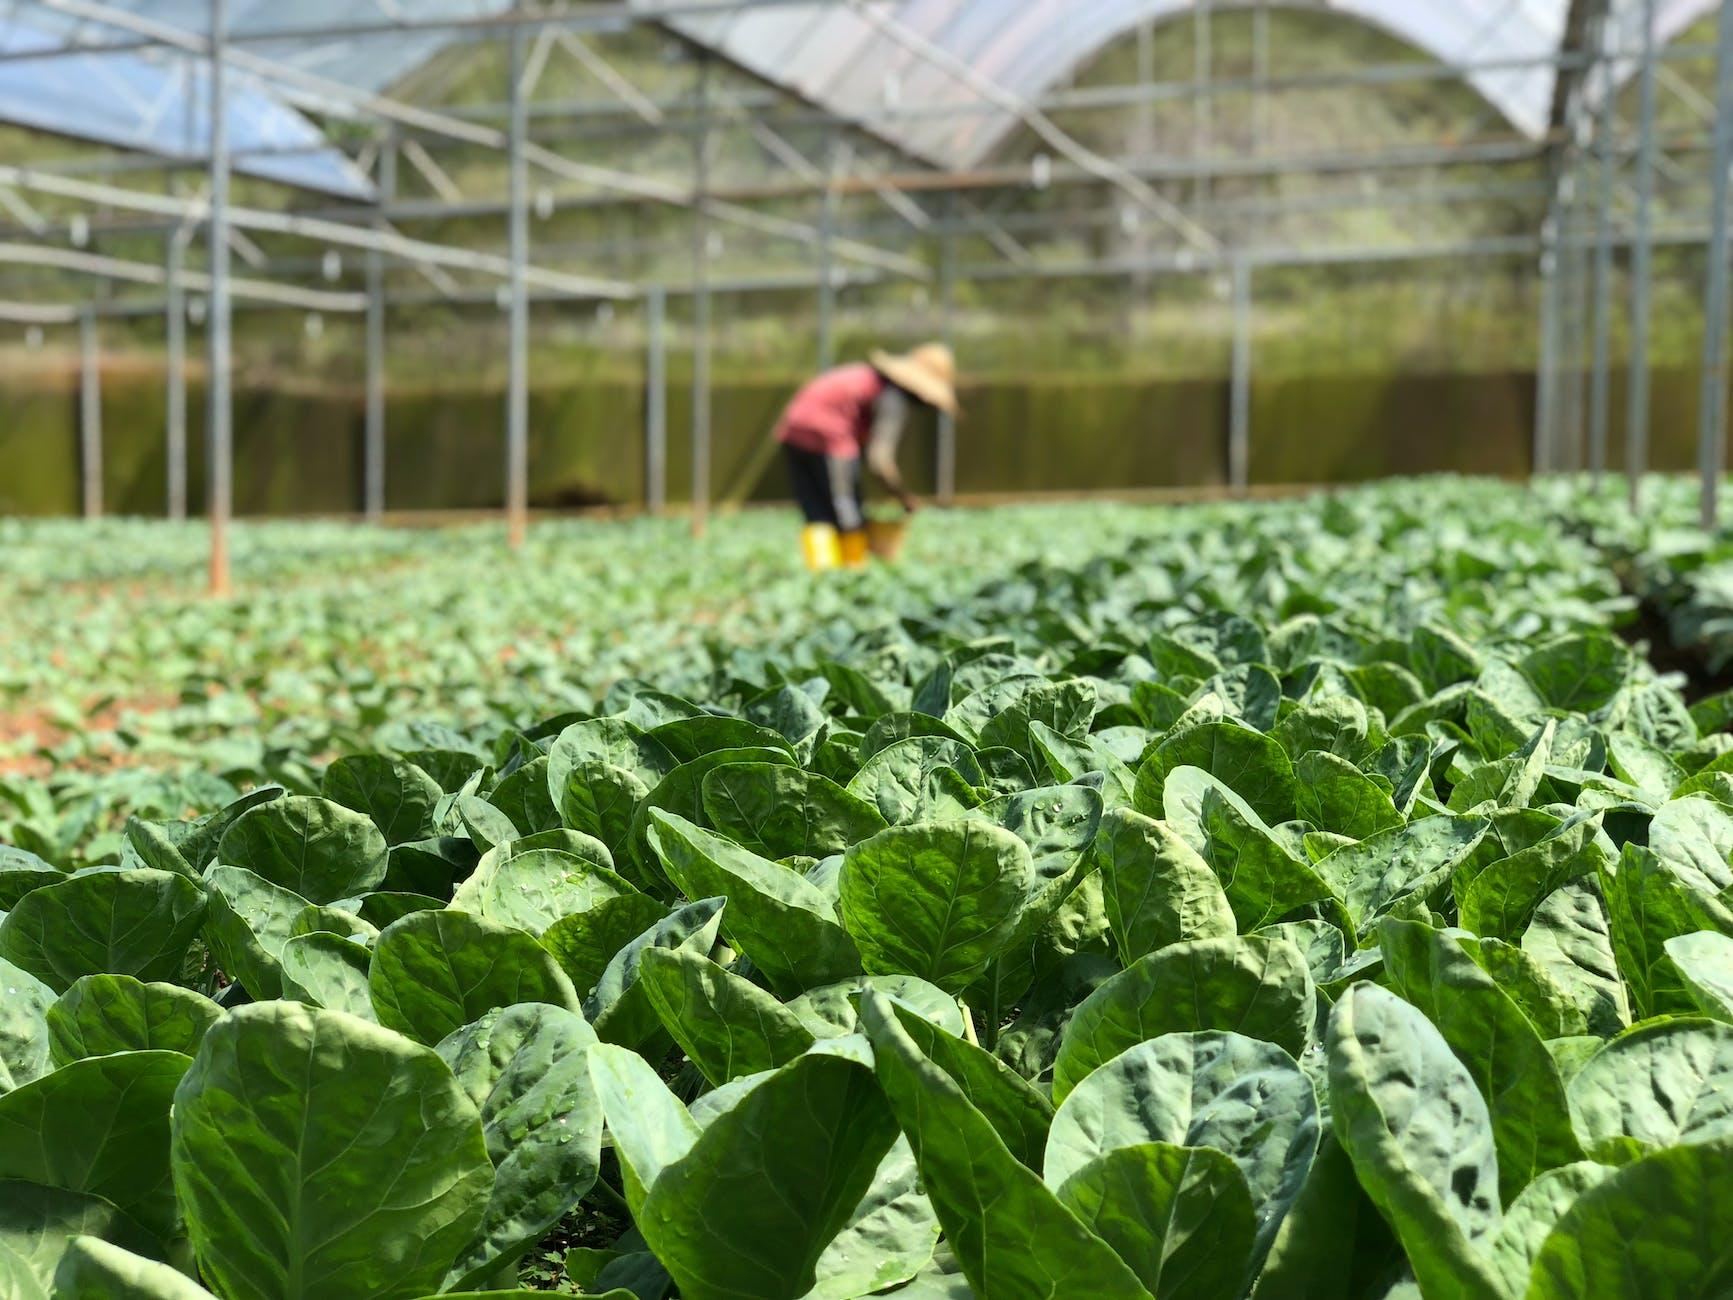
Mkulima mmoja aliyevaa kofia akiwa ameinama kwenye shamba kubwa lililopandwa mimea mingi ya kijani ambayo ni aina ya mboga za majani, na kilimo hiki ni kwa ajili ya viwanda kwani mimea hiyo hutoa bidhaa mbalimbali kwa viwanda husika, kama vile vyakula na madawa.